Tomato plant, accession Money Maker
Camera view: tilt-top (135 deg); turntable rotation: 120 degrees
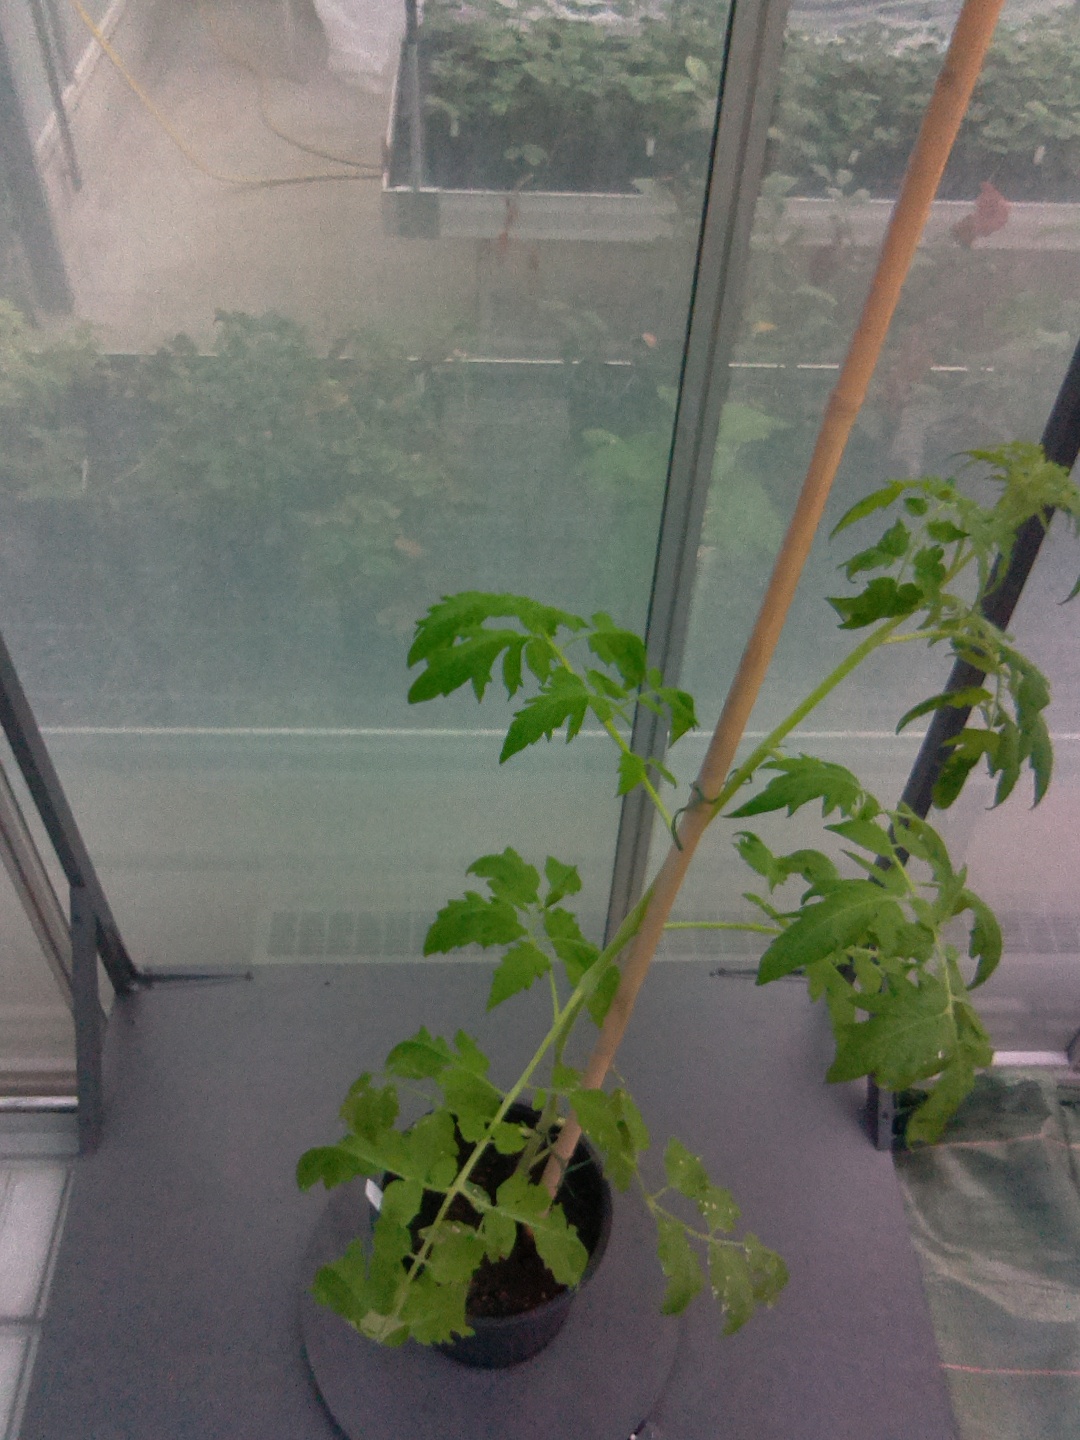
BBCH growth stage 52: 2 inflorescences visible